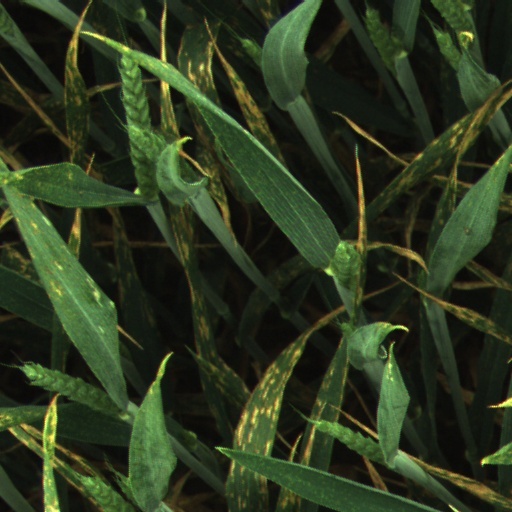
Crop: wheat